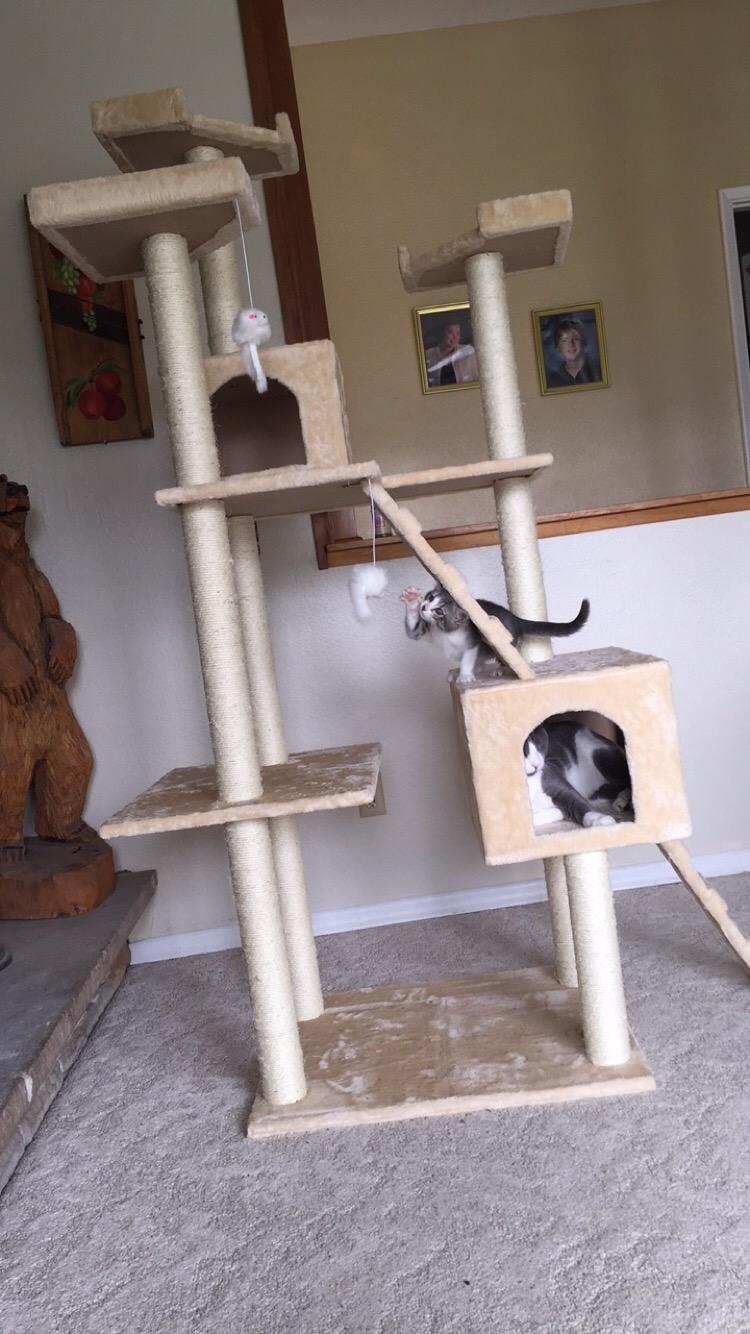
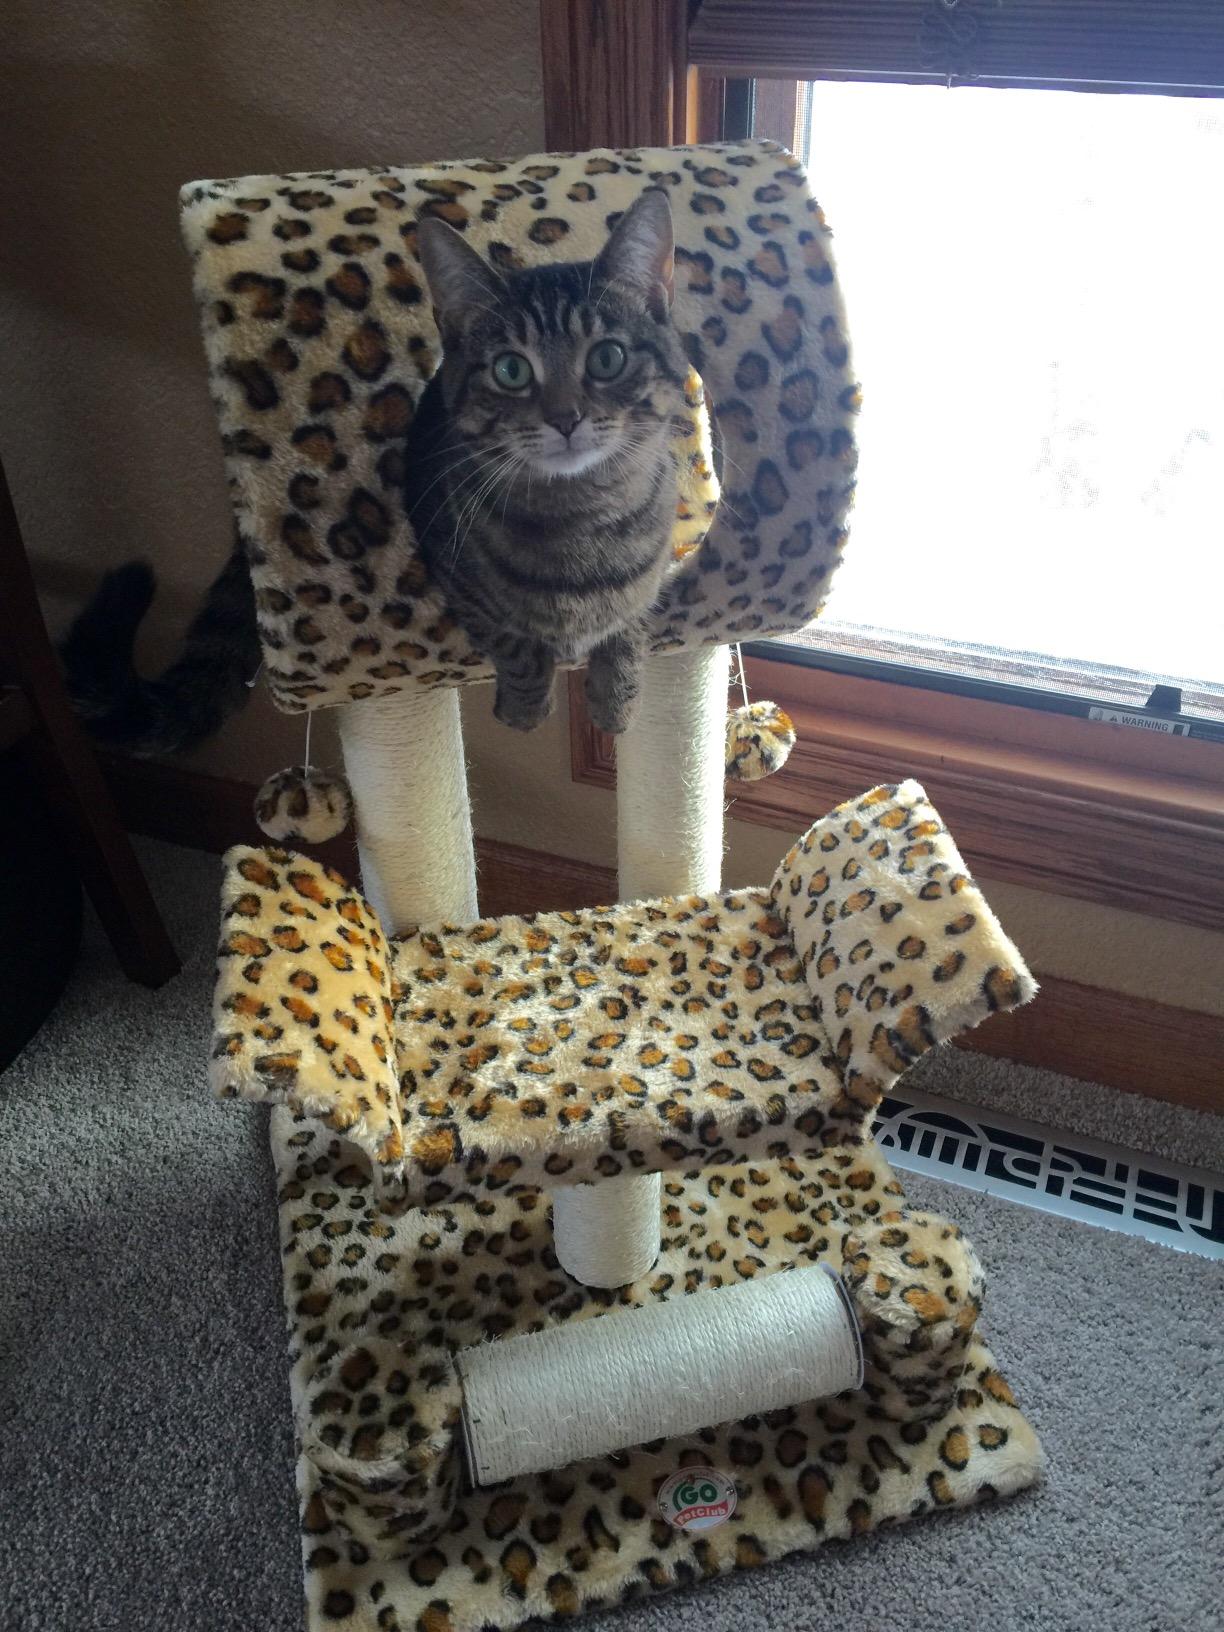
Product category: items_cat tree
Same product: no